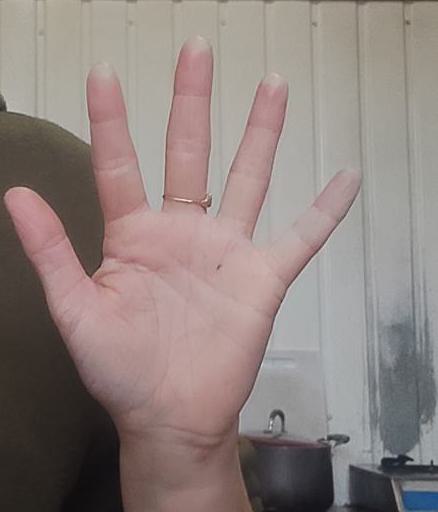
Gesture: palm